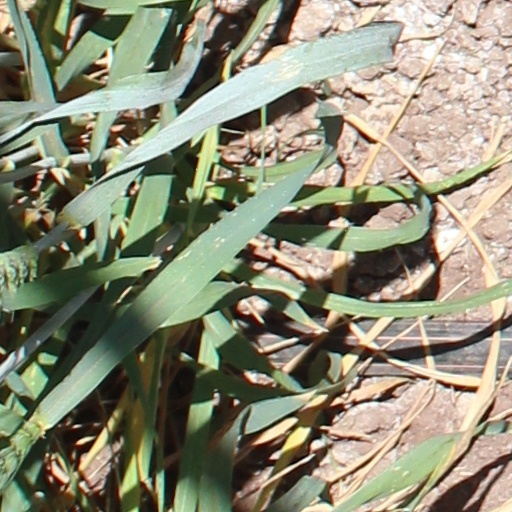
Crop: wheat